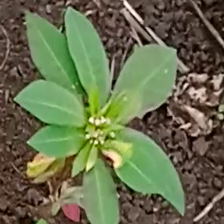
Weed species: Moti_dudhi(Euphorbia_geneculata_L)